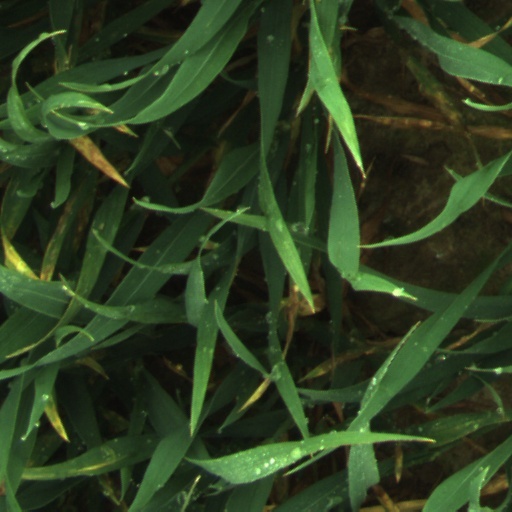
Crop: wheat